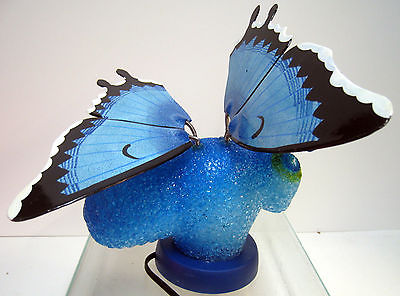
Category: lamp